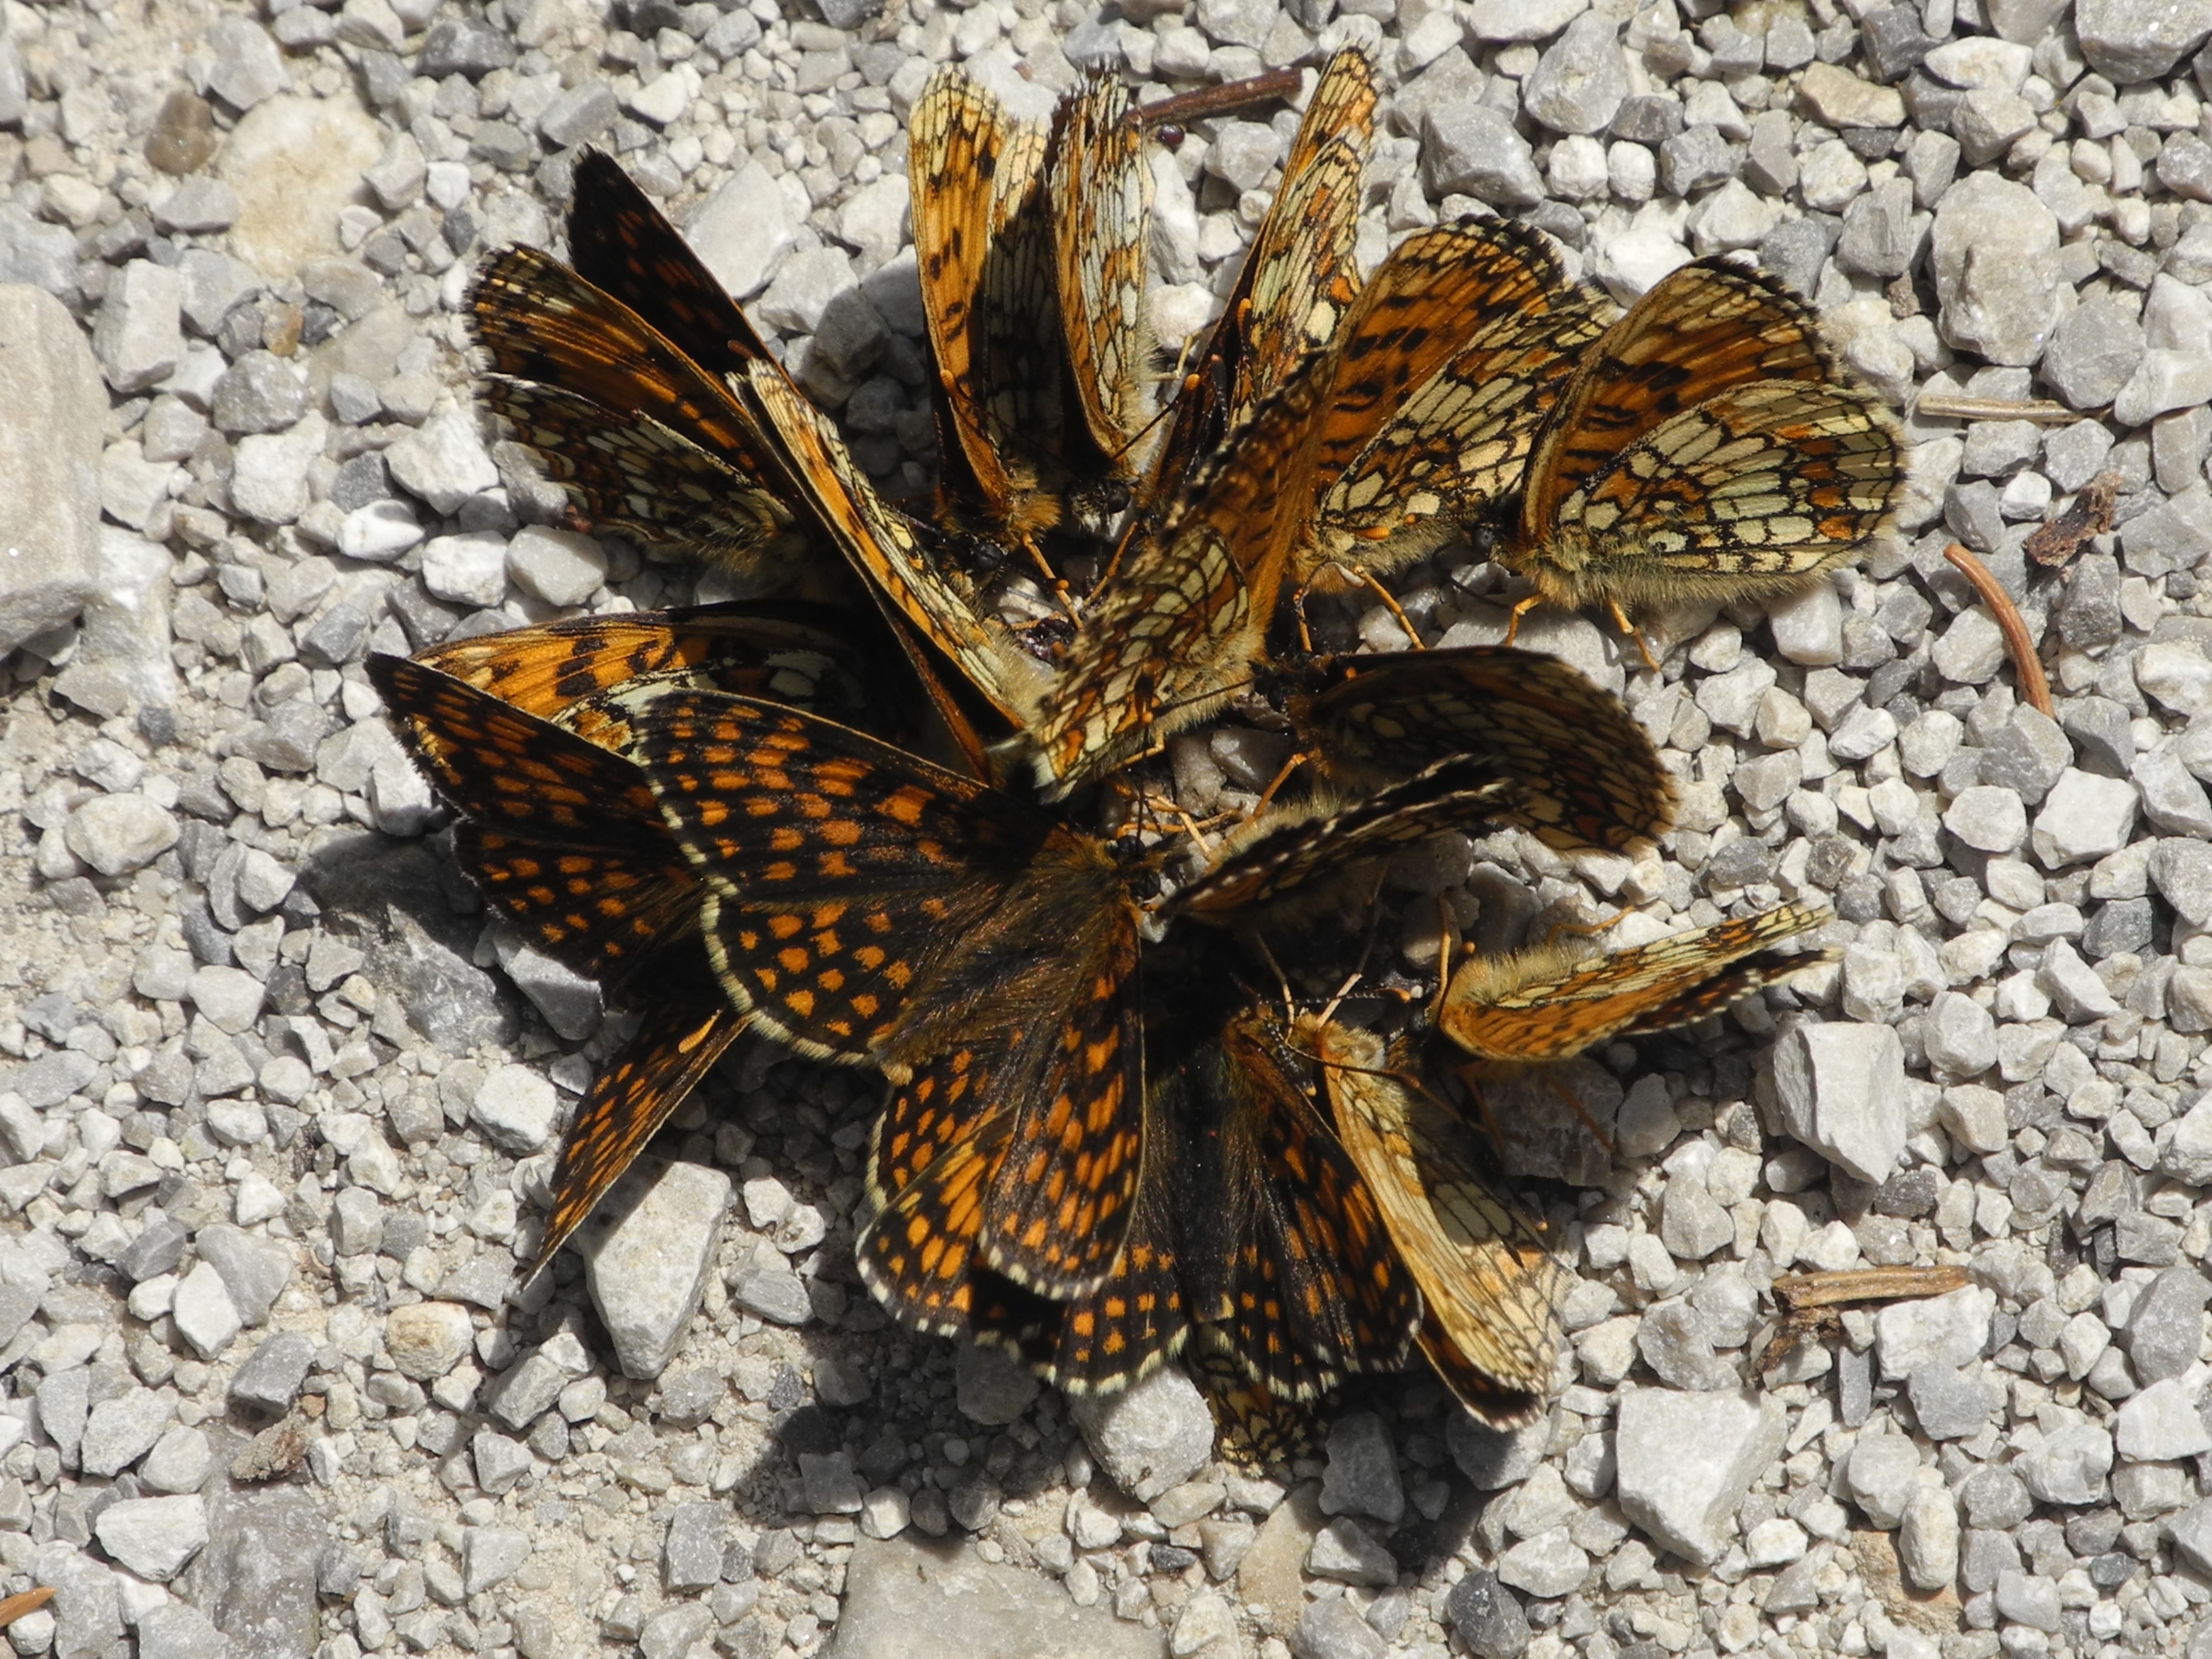
nature, wing, flower, orange, insect, butterfly, close, fauna, invertebrate, butterflies, many, alive, moths and butterflies